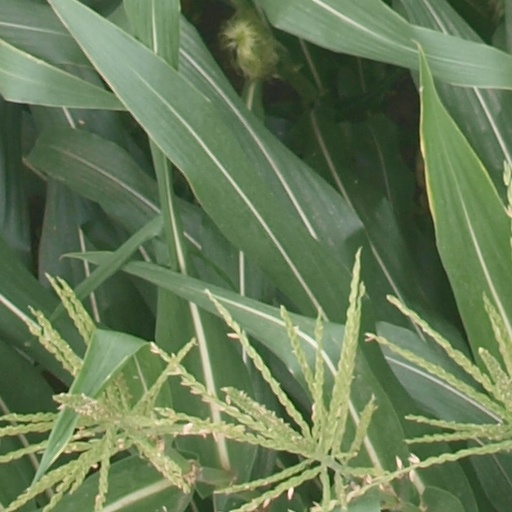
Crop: maize; corn